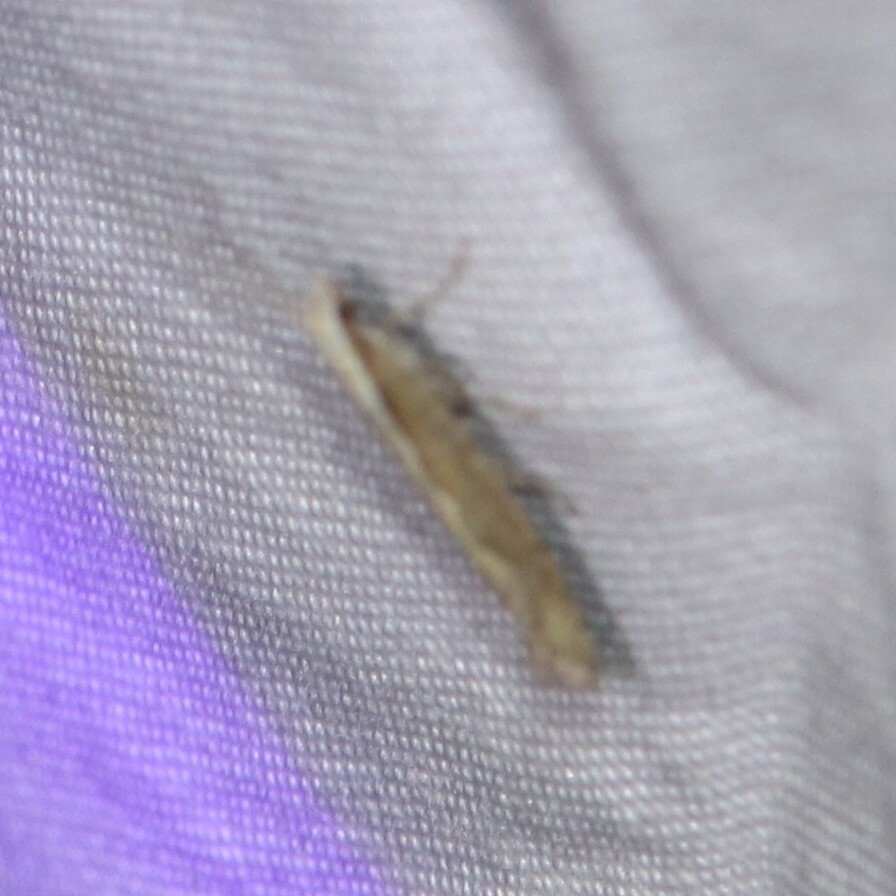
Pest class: diamondback_moth